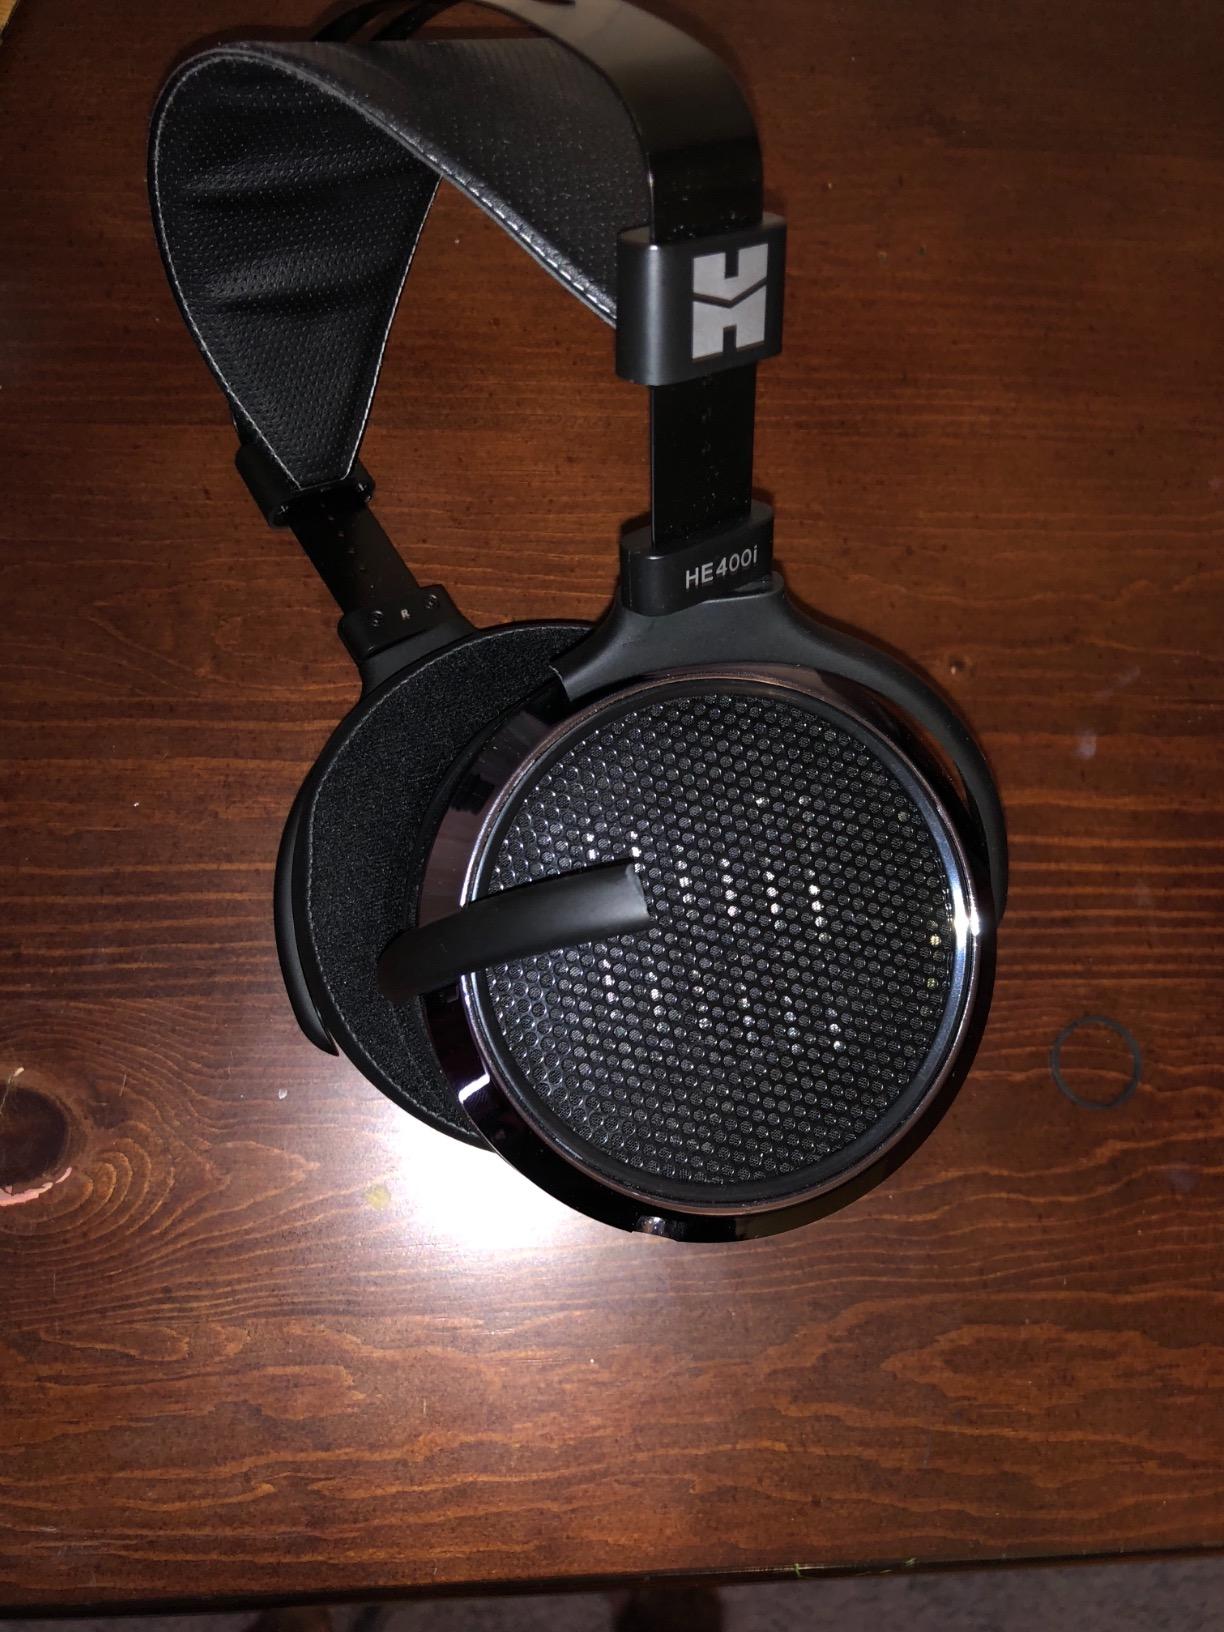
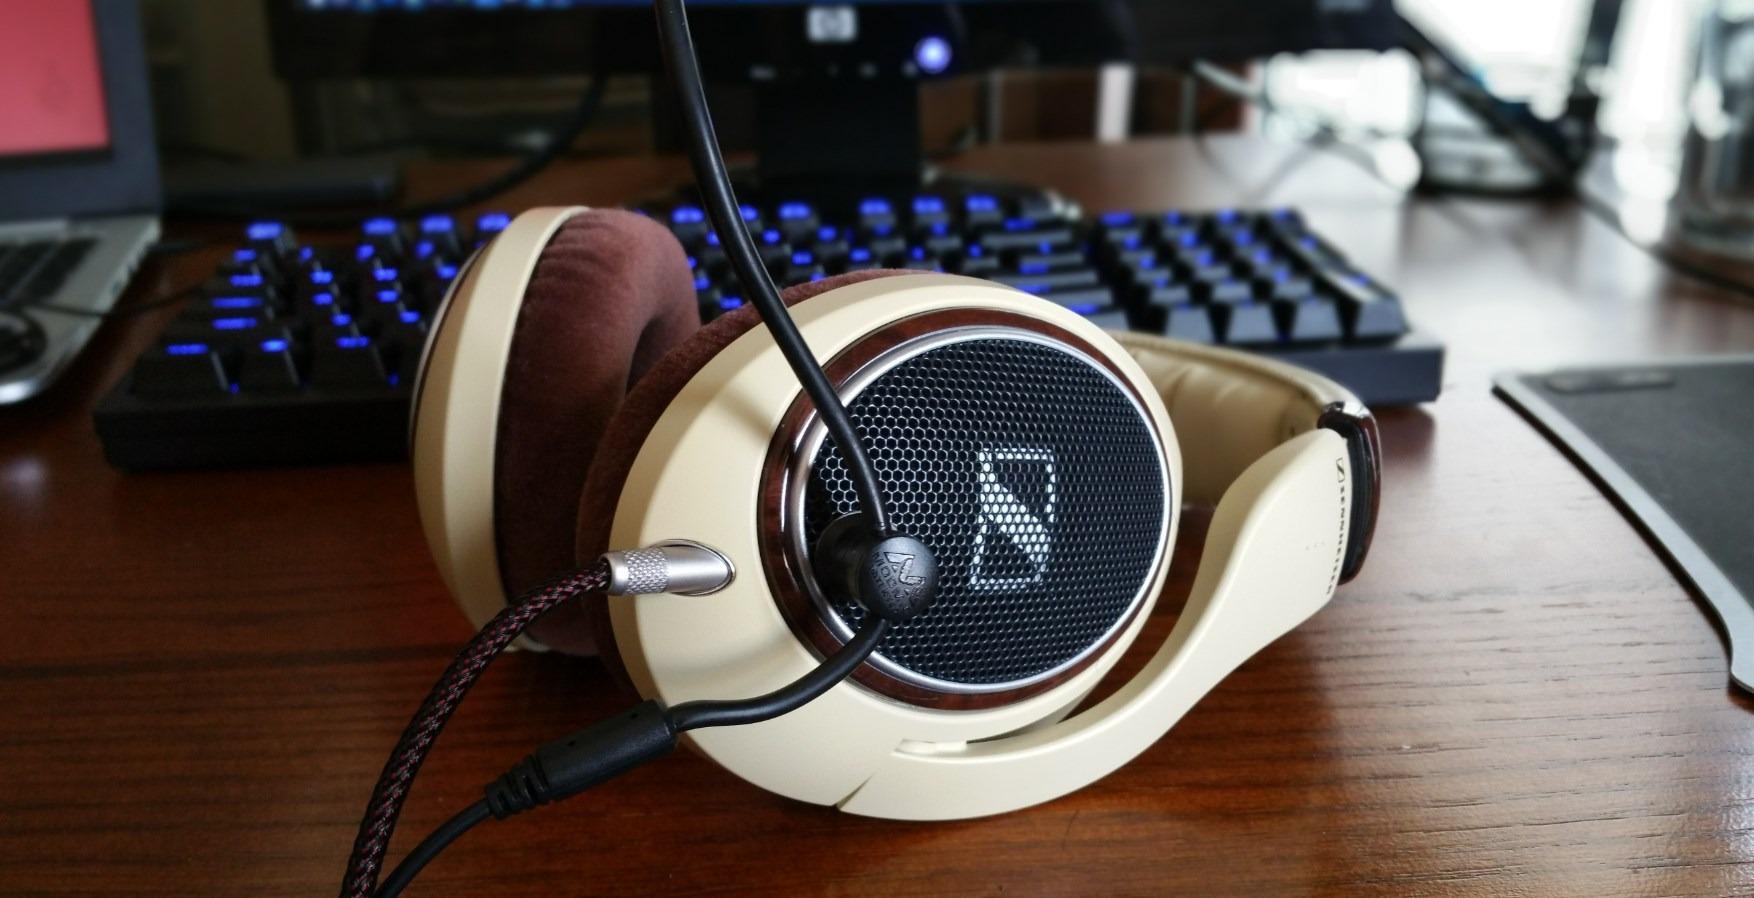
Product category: headphones
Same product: no